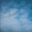
Label: cloud